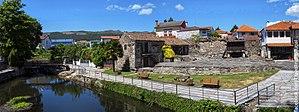
boticas, tras os montes, terras de barroso, portugal, norte Русский: boticas, tras os montes, terras de barroso, portugal, norte